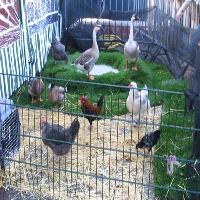
Weather: cloudy or overcast